Cronus

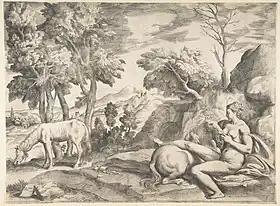
"Saturn in the guise of a horse being suckled by the nymph Philyra", engraving by Giulio Bonasone, circa 1513–1576, Metropolitan Museum of Art

In one version of Typhon's origins, after the defeat of the Giants, Gaia in anger slandered Zeus to Hera, and she went to Cronus. Cronus gave his daughter two eggs smeared with his own semen and told her to bury them underground, so that they would produce a creature capable of dethroning Zeus. Hera did so, and thus Typhon came to be.